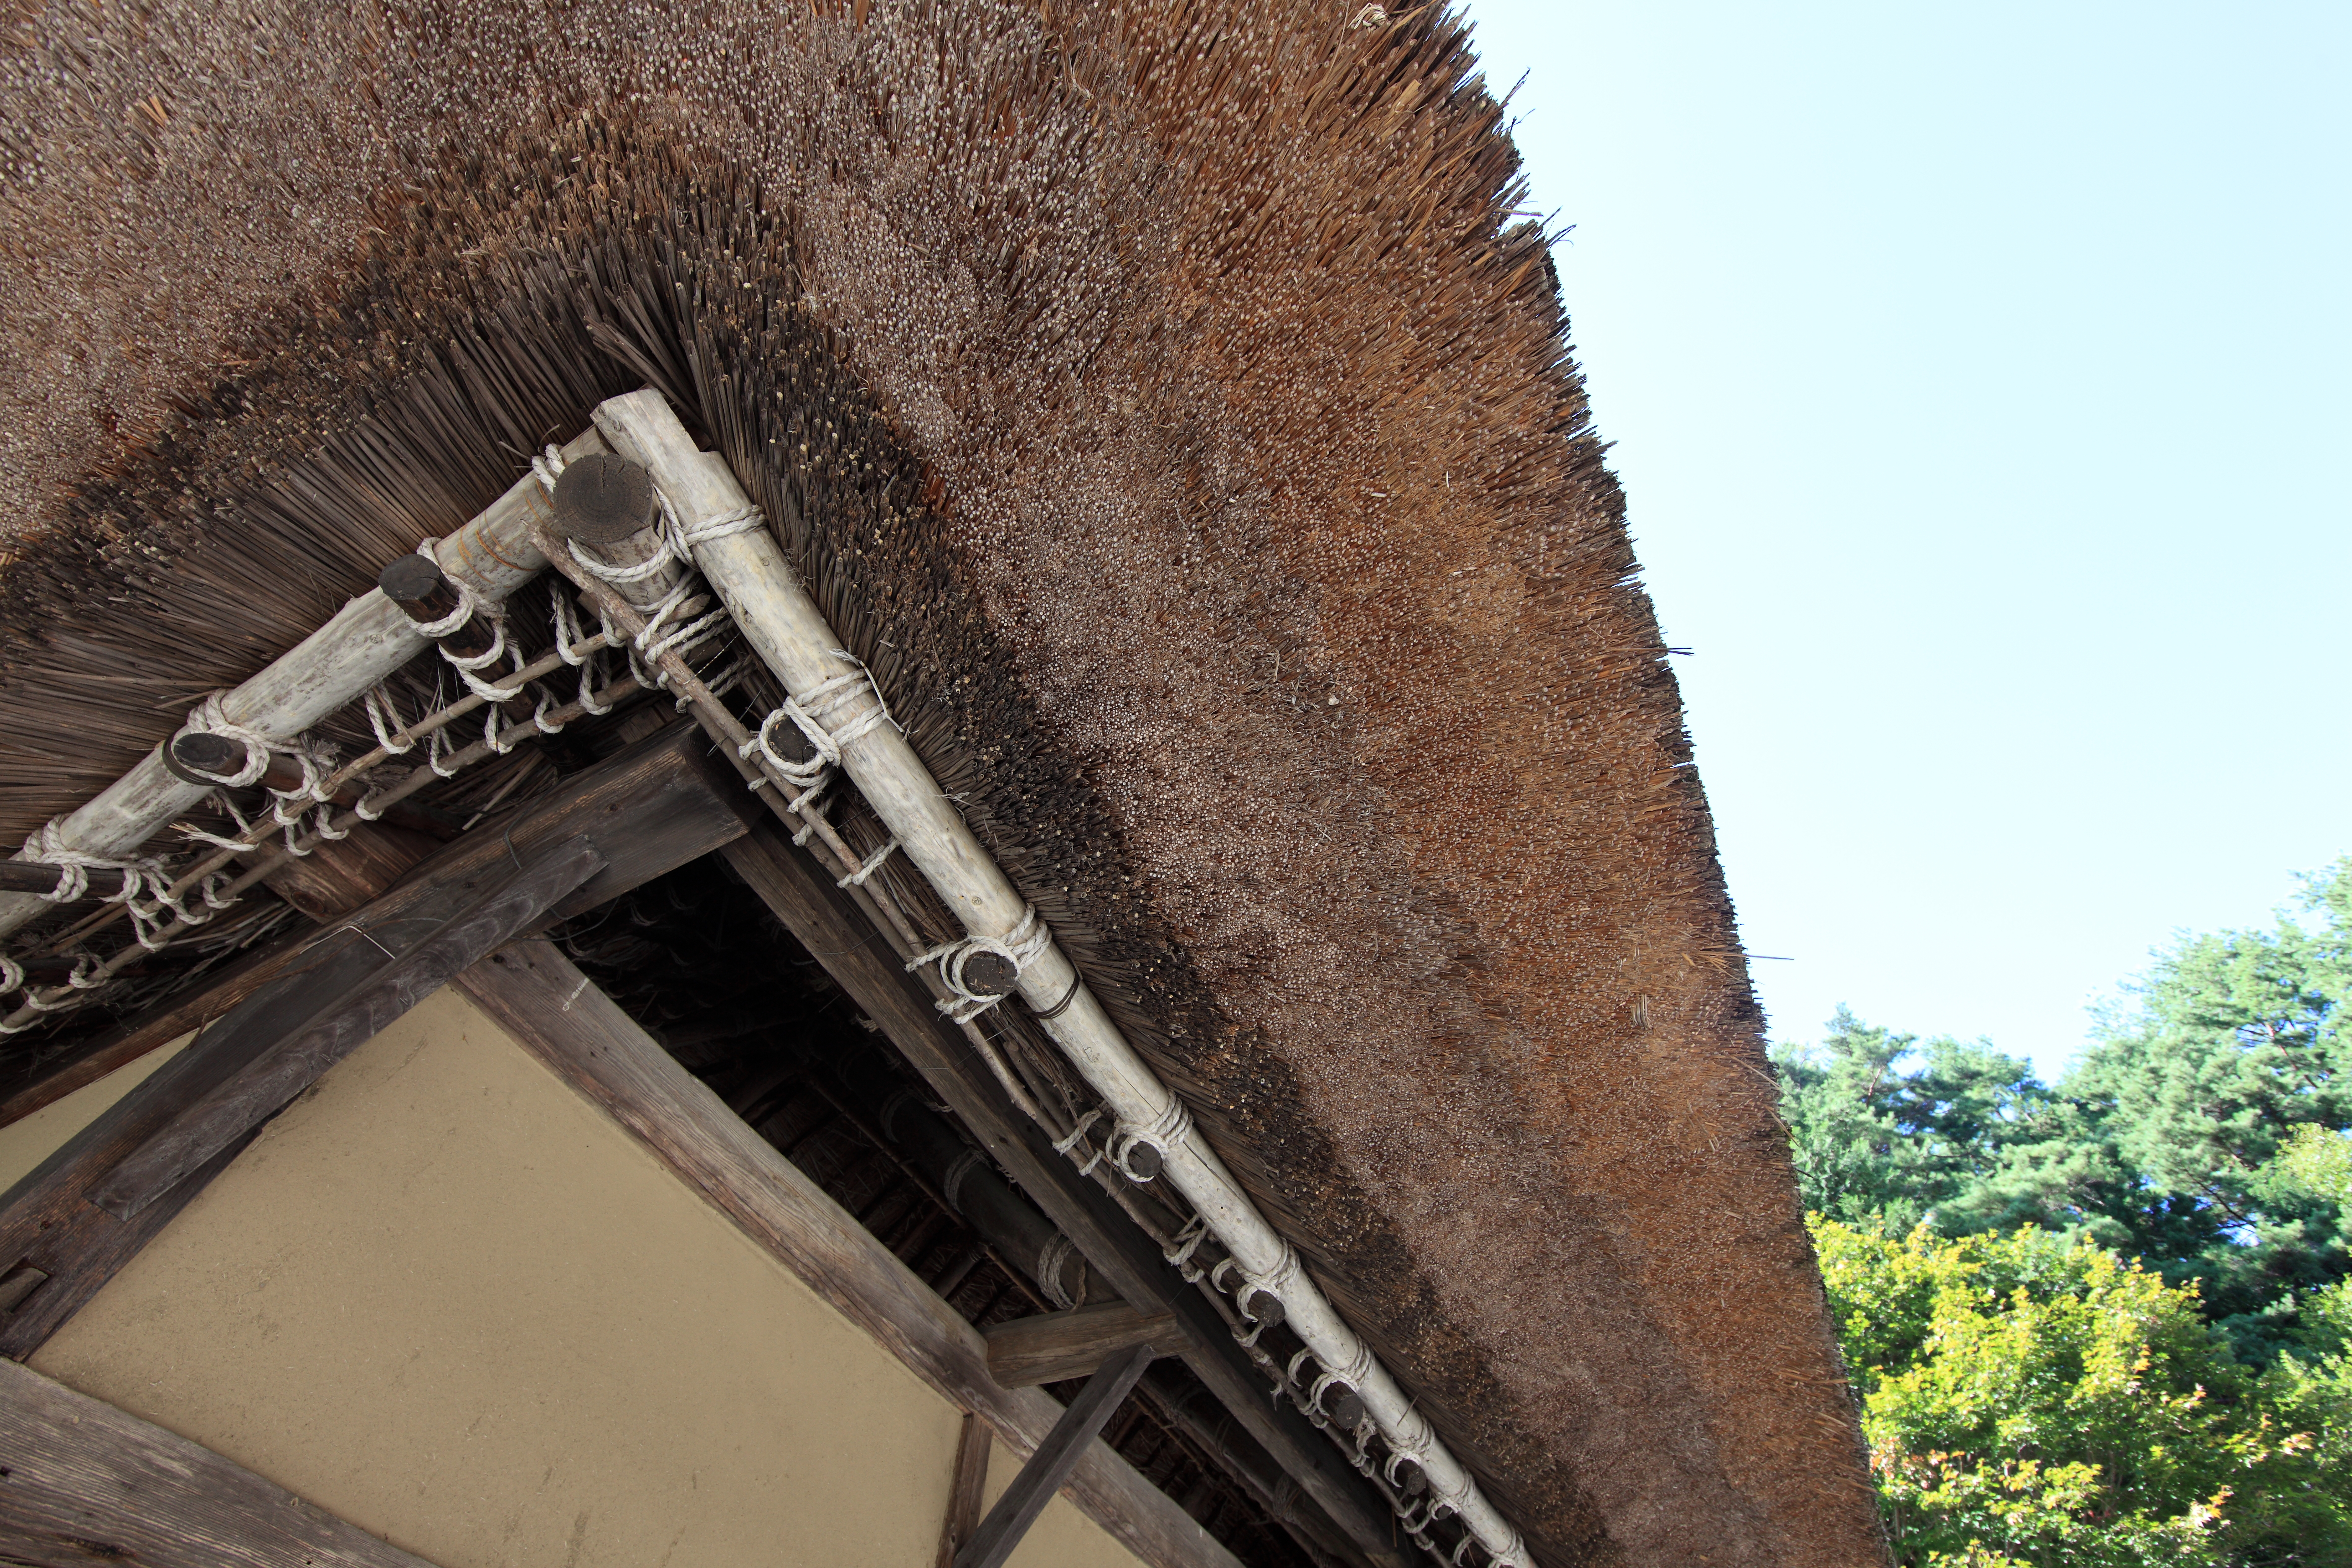
architecture, roof, wall, monument, arch, high, japanese, 5d, style, hires, markii, traditional, thatched, hi, res, resolution, nagano, takemura, komagane, thatchedroof, ancient history